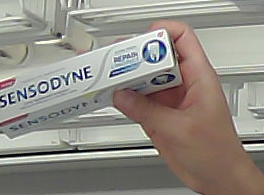
Product: sensodyne_toothpaste